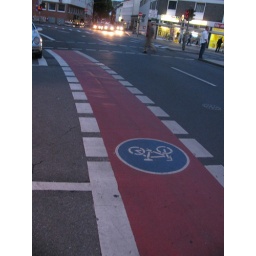
This extreme marking clearly indicates bikes are going to cross in this location at this busy intersection.